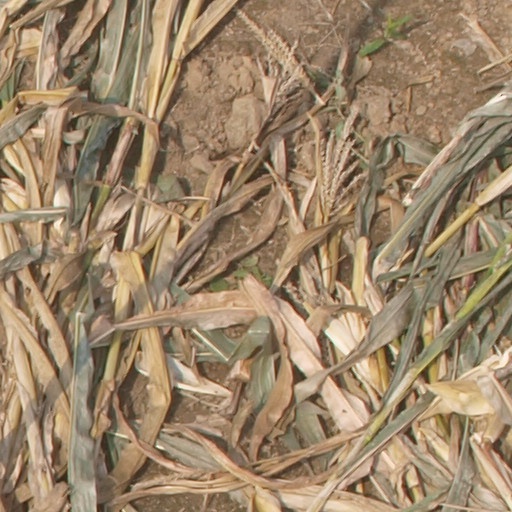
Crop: maize; corn